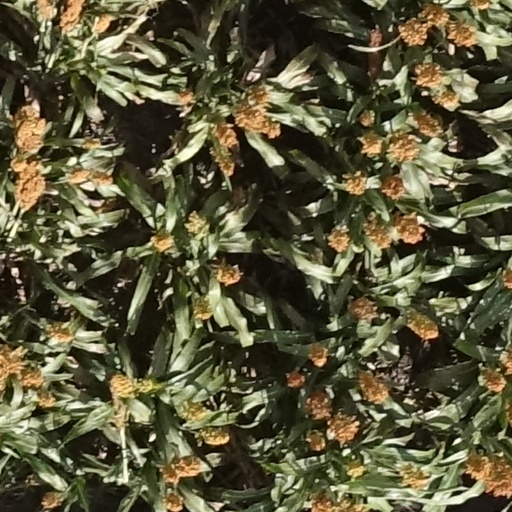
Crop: sorghum